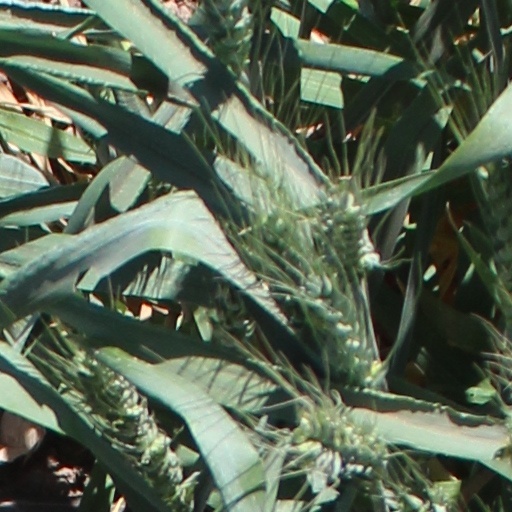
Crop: wheat